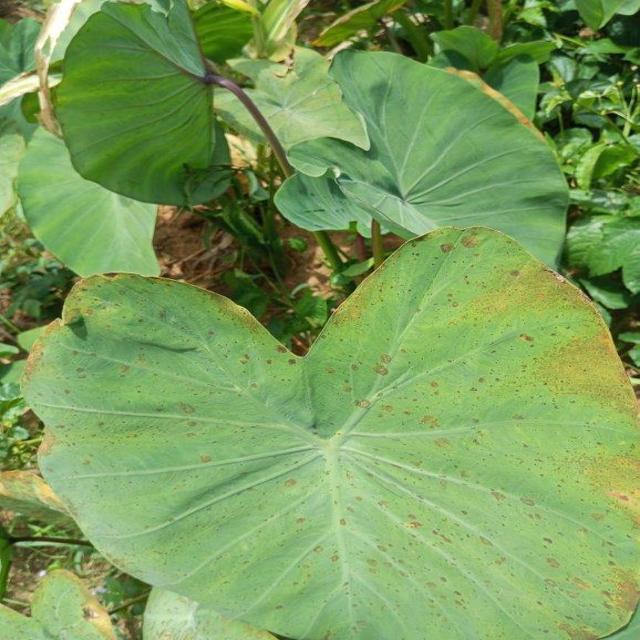
Label: Mid_Blight